I'll Be Going Now

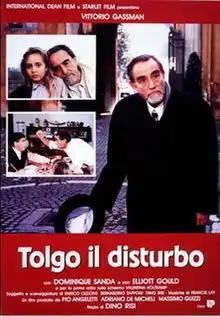

Tolgo il disturbo, internationally released as I'll Be Going Now, is a 1990 Italian drama film directed by Dino Risi, which stars Vittorio Gassman, Dominique Sanda and Elliott Gould. It tells the story of a former bank manager who is released from an asylum after 18 years and the difficulties he has in reconnecting with what's left of his family.